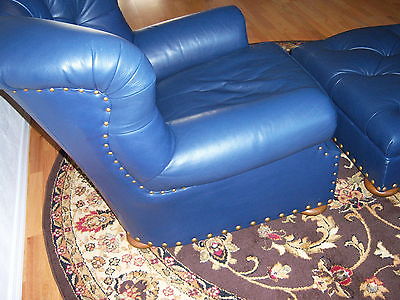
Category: chair